Narrabundah College

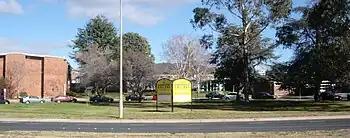
Narrabundah College showing front entrance and driveway in June 2008

Narrabundah College is a government college that teaches the last two years of secondary education in the Australian Capital Territory (ACT). It was the first school in Australia to offer the International Baccalaureate (IB), starting the programme in February 1978.